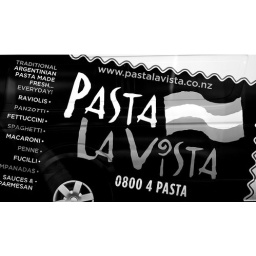
Pasta Ad on a van in black and white. I like the contrast myself